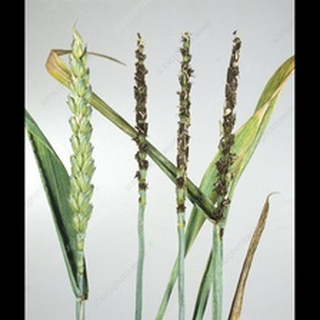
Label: wheat_smut